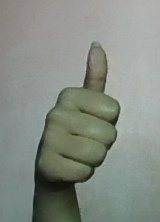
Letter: aleff